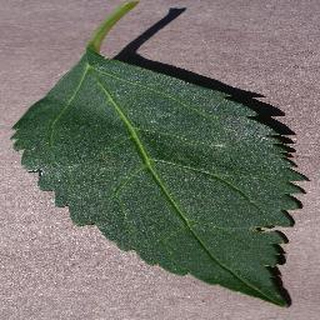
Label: healthy_cherry